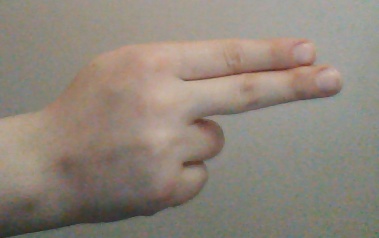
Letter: ain